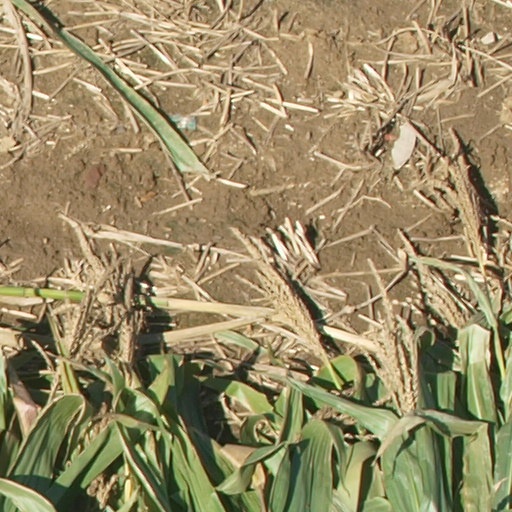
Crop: maize; corn